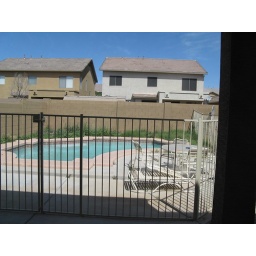
backyard thru glass doors in dining area